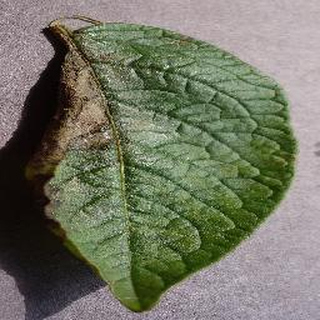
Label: potato_late_blight